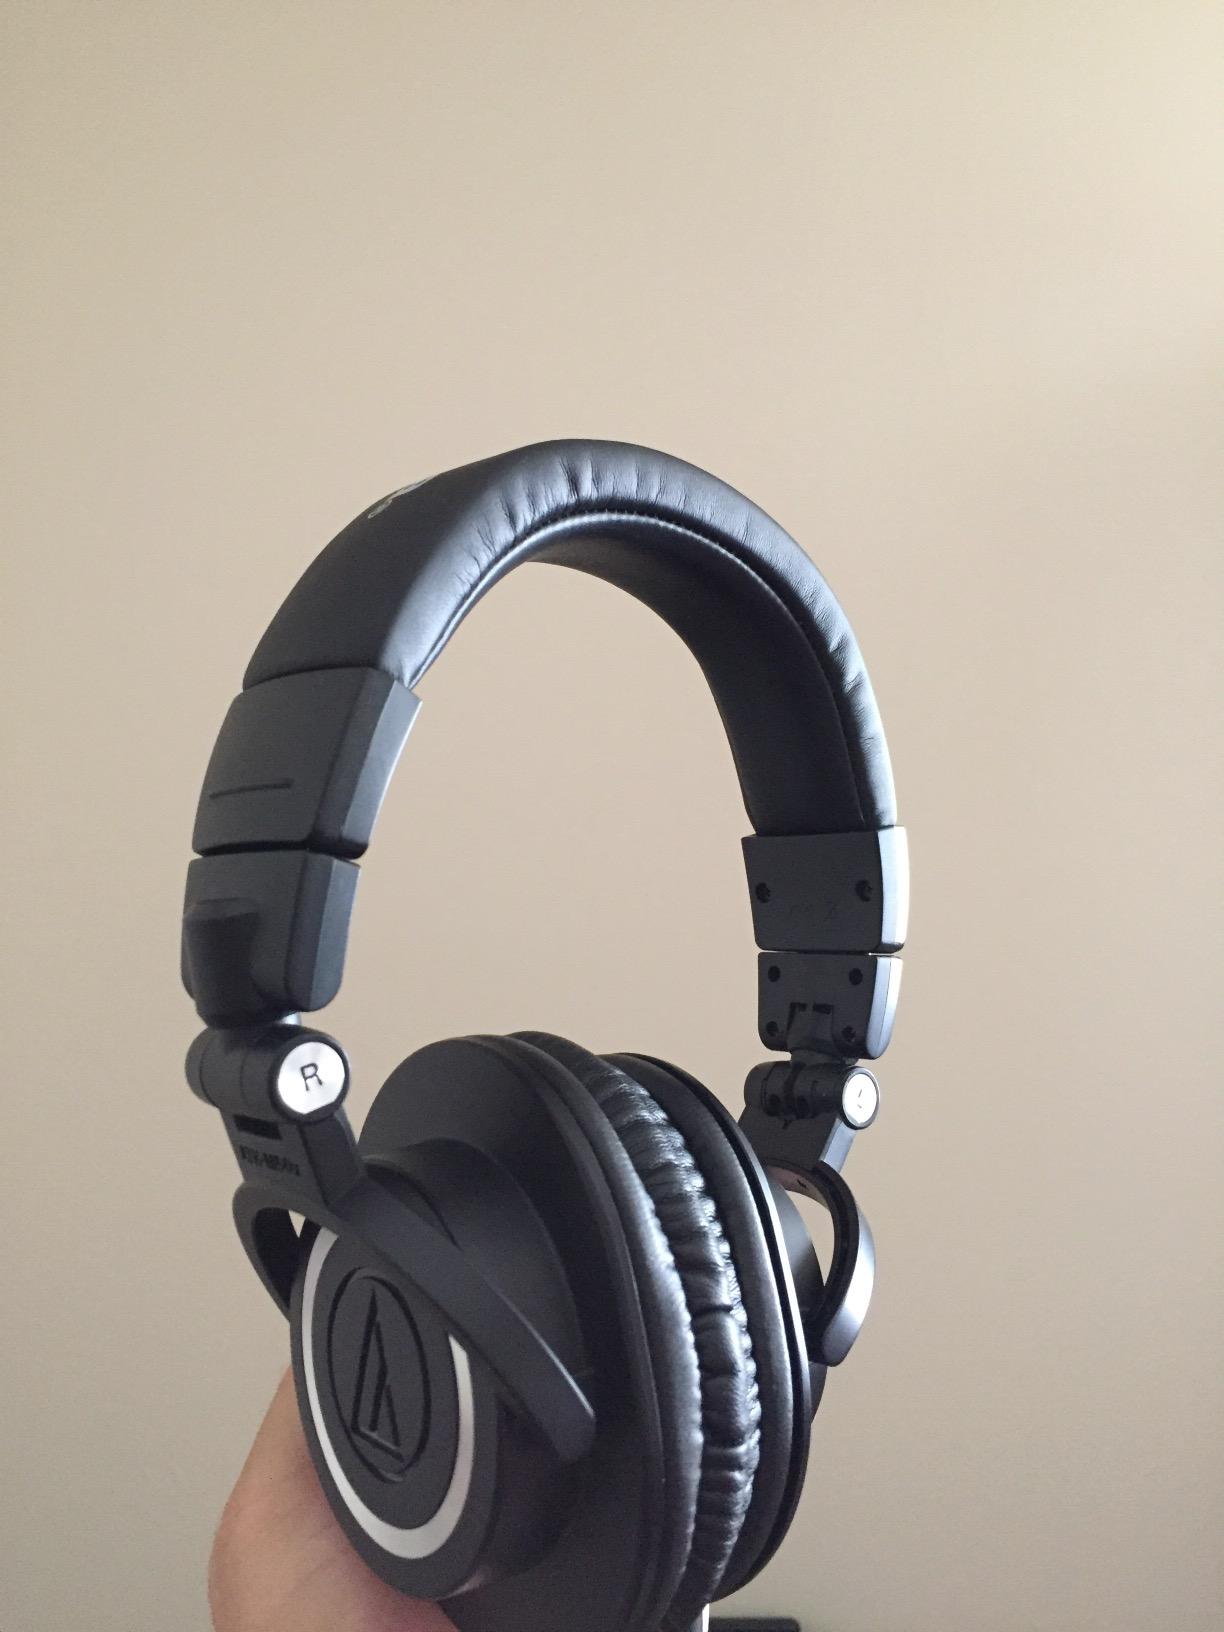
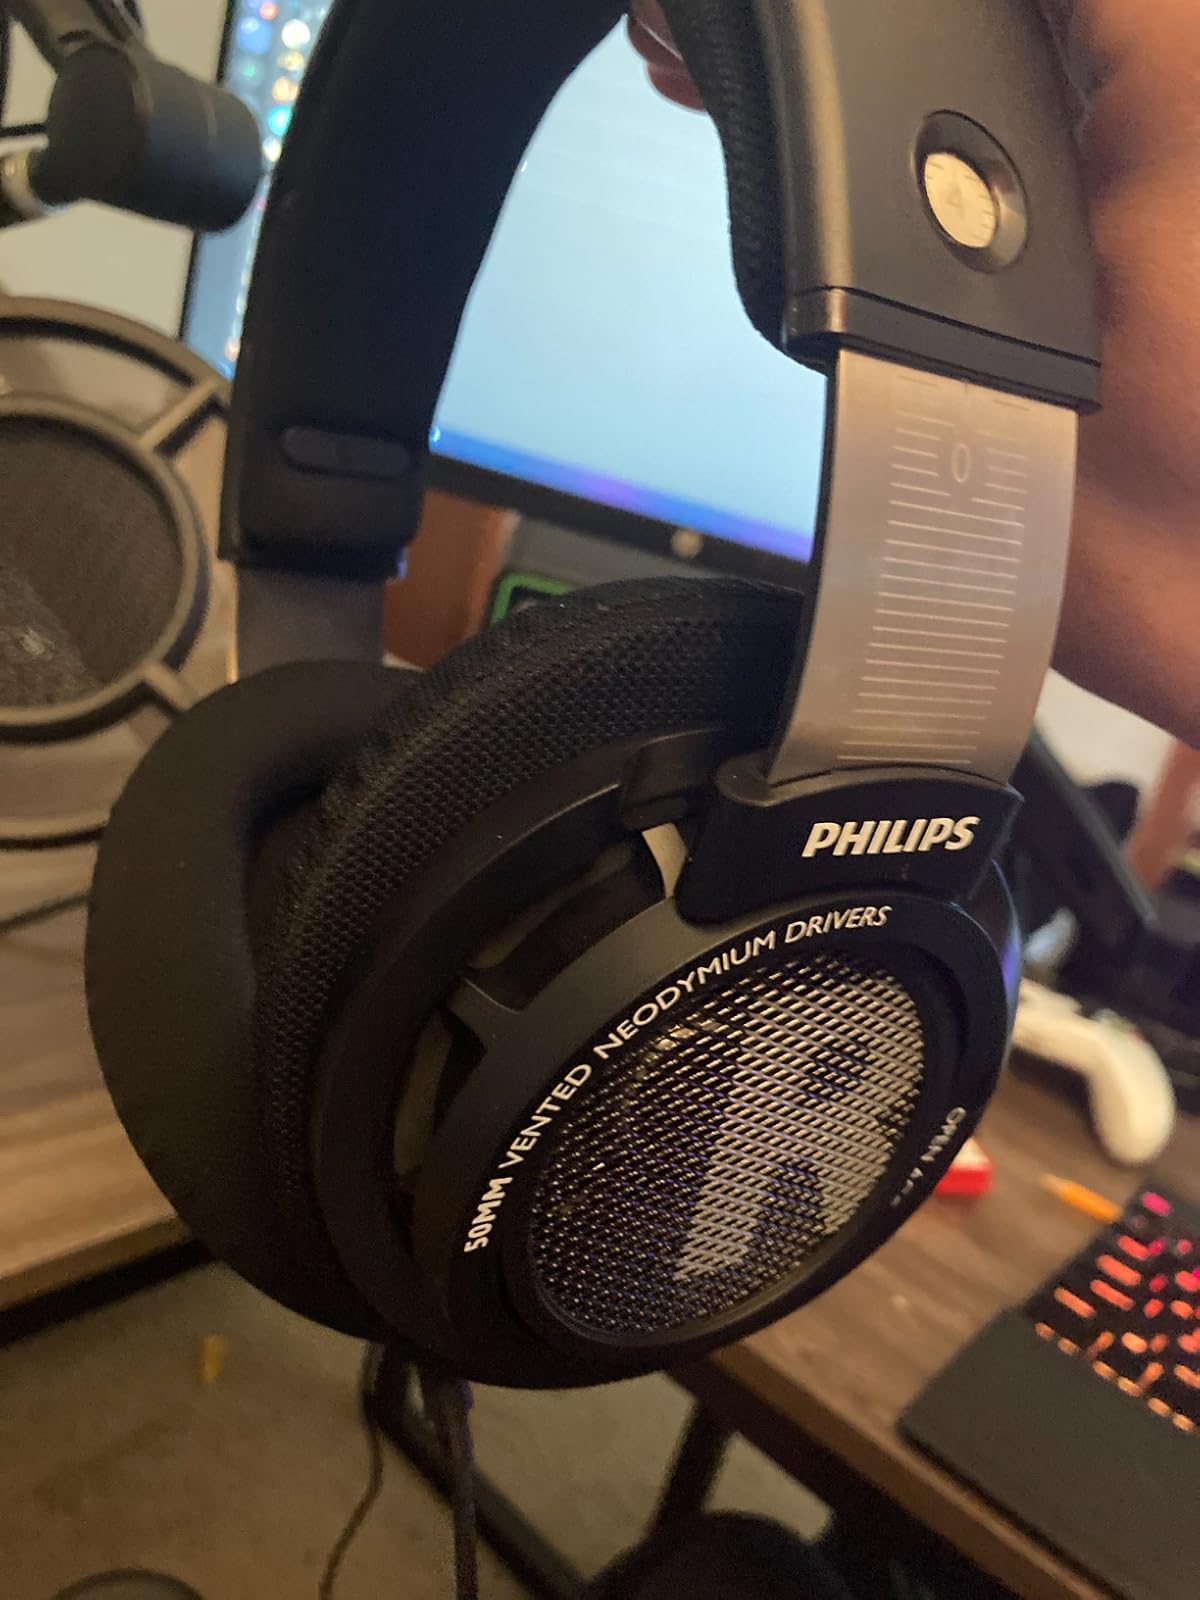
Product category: headphones
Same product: no